Igralishte Peak

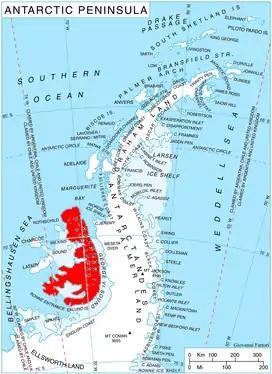
Location of Alexander Island in the Antarctic Peninsula region

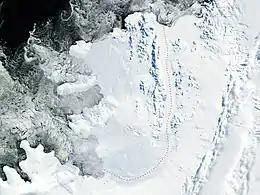
Satellite image of Alexander Island

Igralishte Peak is the ice-covered peak rising to 1690 m in Havre Mountains, northern Alexander Island in Antarctica. It surmounts Hadzhiev Glacier to the northeast and Wubbold Glacier to the south. The feature is named after the settlement of Igralishte in Southwestern Bulgaria.